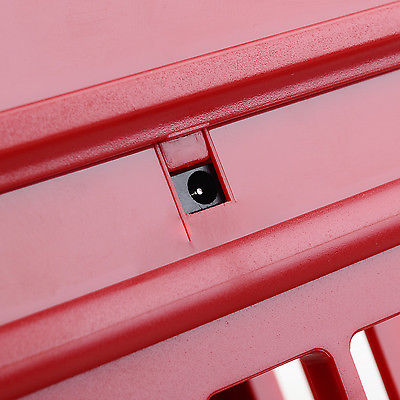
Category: lamp